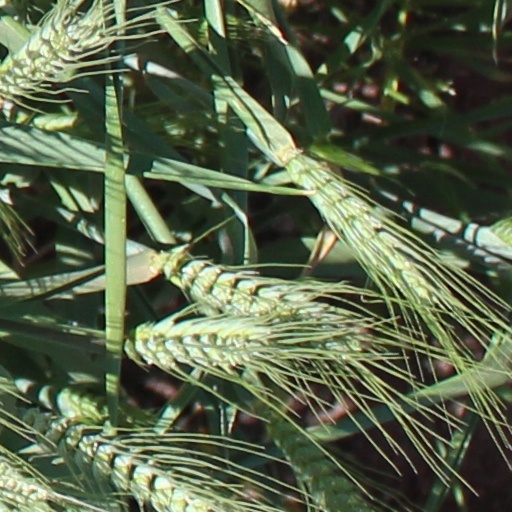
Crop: wheat